Diane Jenkins

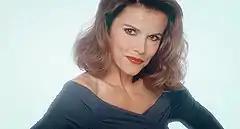
Alex Donnelley as Diane Jenkins

Diane Jenkins is a fictional character from the American CBS soap opera "The Young and the Restless". The role was first portrayed by Alex Donnelley, who debuted in April 28, 1982. Diane was initially a two-day bit role, but was developed into a long-term character. Donnelley left the role two years later, returning briefly in 1986 before returning again fully in 1996. In 2001, Donnelley left again in what was supposed to be a storyline-dictated departure, however, the role was later recast with Susan Walters. After three years, Walters chose to drop to recurring status in 2004, but wasn't seen again until a brief guest appearance in February 2010. Seven months later, the role was recast a second time with Maura West, who took over in October; she exited in August of the following year. In March 2022, Walters returned to the role.